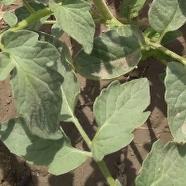
Crop: Tomato
Condition: healthy-leaf